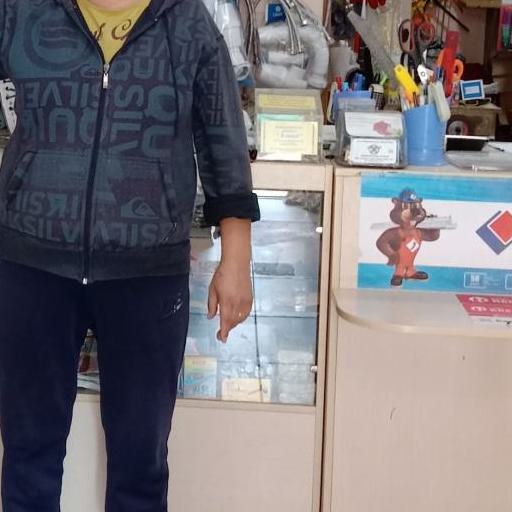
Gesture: no_gesture